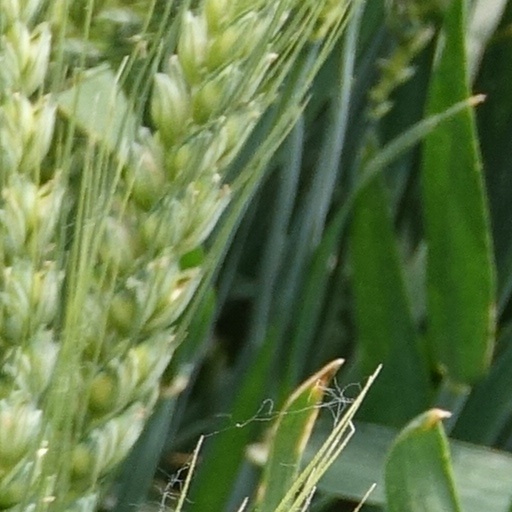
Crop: wheat